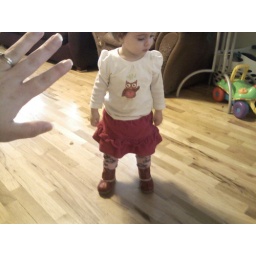
Owl t-shirt over a long-sleeve onesie, magenta corduroy skirt, pink skull leggings, and red rain boots.